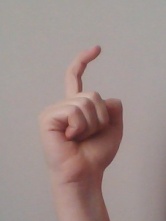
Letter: ra